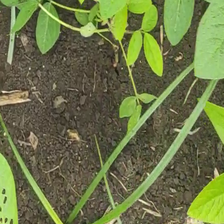
Weed species: Lavhala_(Cyperus_Rotundus)